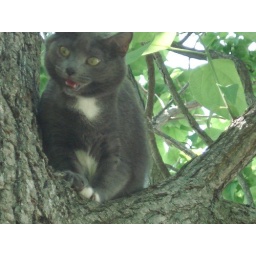
cat in tree 024